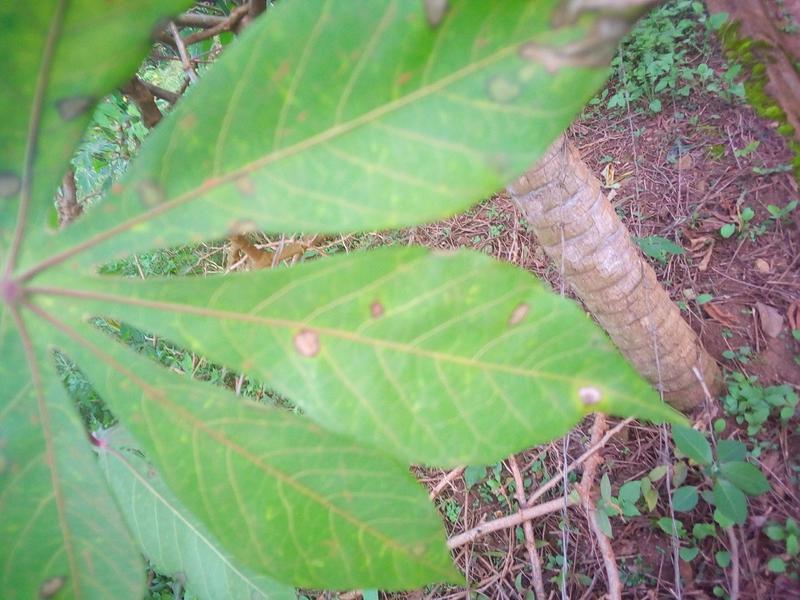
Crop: cassava
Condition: bacterial_blight